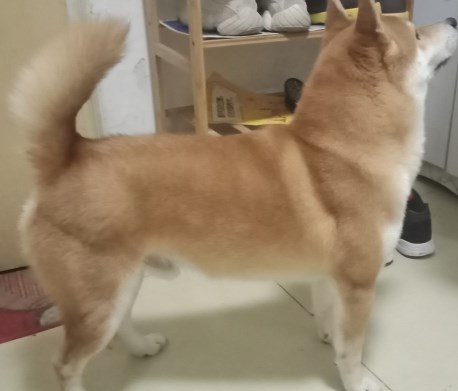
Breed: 1043-n000001-Shiba_Dog